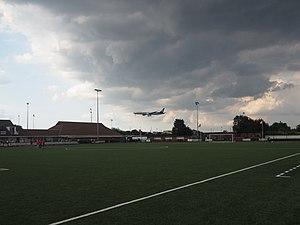
La Coupe du monde de football ConIFA 2018 est la troisième édition de la Coupe du monde de football ConIFA, un tournoi international de football pour les États, les minorités, les apatrides et les régions non affiliées à la FIFA organisée par la ConIFA.